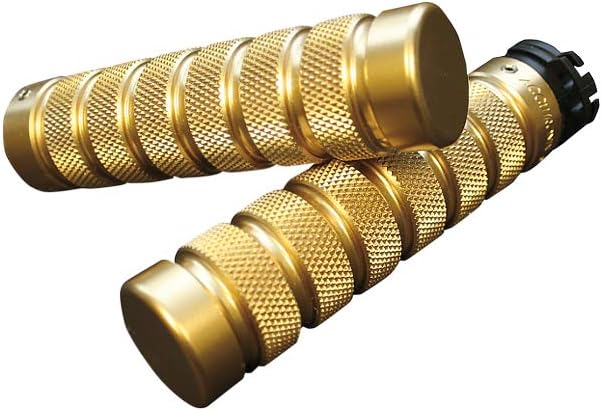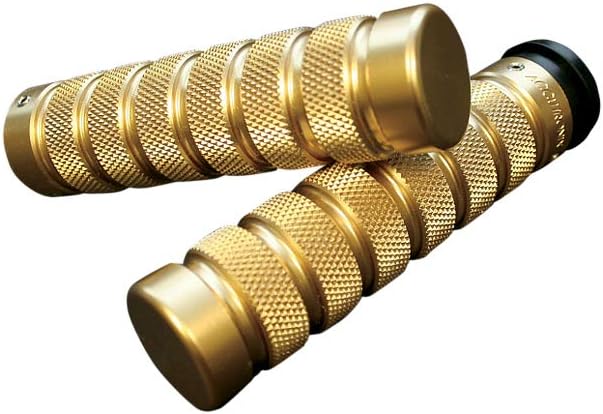
Accutronix Brass Knurled Notched Grips GR100-KN5
Category: Automotive
Marketing Color: BrassHigh-quality brass construction. Dual cable design. Sold in pairs. Made in the USA.This item fits the following vehicle applications:compatible with Harley Davidson FLD Switchback 2012-2016compatible with Harley Davidson FLH Electra Glide 1984-1985compatible with Harley Davidson FLHR Road King 1994-2007compatible with Harley Davidson FLHRC Road King Classic 2007compatible with Harley Davidson FLHRCI Road King Classic 1998-2006compatible with Harley Davidson FLHRI Road King 2000-2006compatible with Harley Davidson FLHRI Road King 1996-1997compatible with Harley Davidson FLHRS Road King Custom 2004-2007compatible with Harley Davidson FLHRSI Road King Custom 2004-2006compatible with Harley Davidson FLHS Electra Glide Sport 1984compatible with Harley Davidson FLHT Electra Glide Standard 1997-2009compatible with Harley Davidson FLHT Electra Glide Standard 1986-1987compatible with Harley Davidson FLHTC Electra Glide Classic 2007-2013compatible with Harley Davidson FLHTC Electra Glide Classic 1997-2005compatible with Harley Davidson FLHTC Electra Glide Classic 1984compatible with Harley Davidson FLHTCI Electra Glide Classic 1997-2006compatible with Harley Davidson FLHTCU Electra Glide Ultra Classic 2007-2016compatible with Harley Davidson FLHTCU Electra Glide Ultra Classic 1997compatible with Harley Davidson FLHTCUI Electra Glide Ultra Classic 1997-2006compatible with Harley Davidson FLHTCUL Electra Glide Ultra Classic Low 2015-2016compatible with Harley Davidson FLHTI Electra Glide Standard 2003-2006compatible with Harley Davidson FLHX Electra Glide Special 1984-1985compatible with Harley Davidson FLHX Street Glide 2006-2007compatible with Harley Davidson FLHXI Street Glide 2006compatible with Harley Davidson FLS Softail Slim 2012-2015compatible with Harley Davidson FLST Heritage Softail 2006compatible with Harley Da
Features: High-quality brass construction | Dual cable design | Sold in pairs | Made in the USA